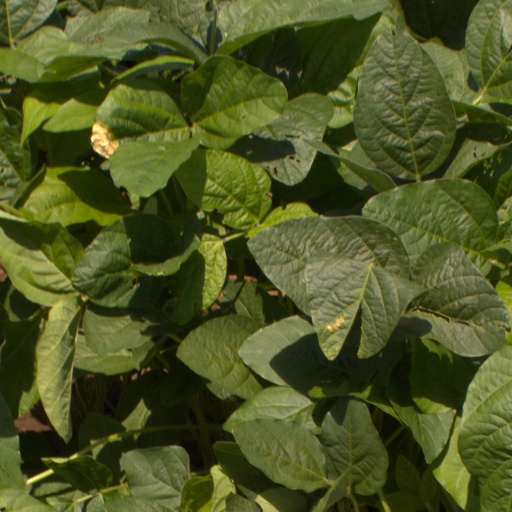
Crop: soybean